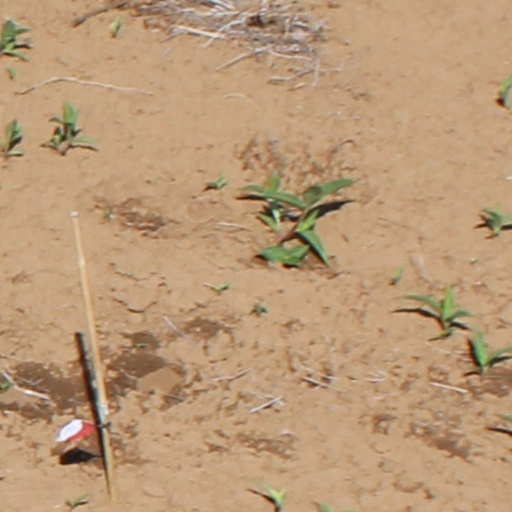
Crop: wheat